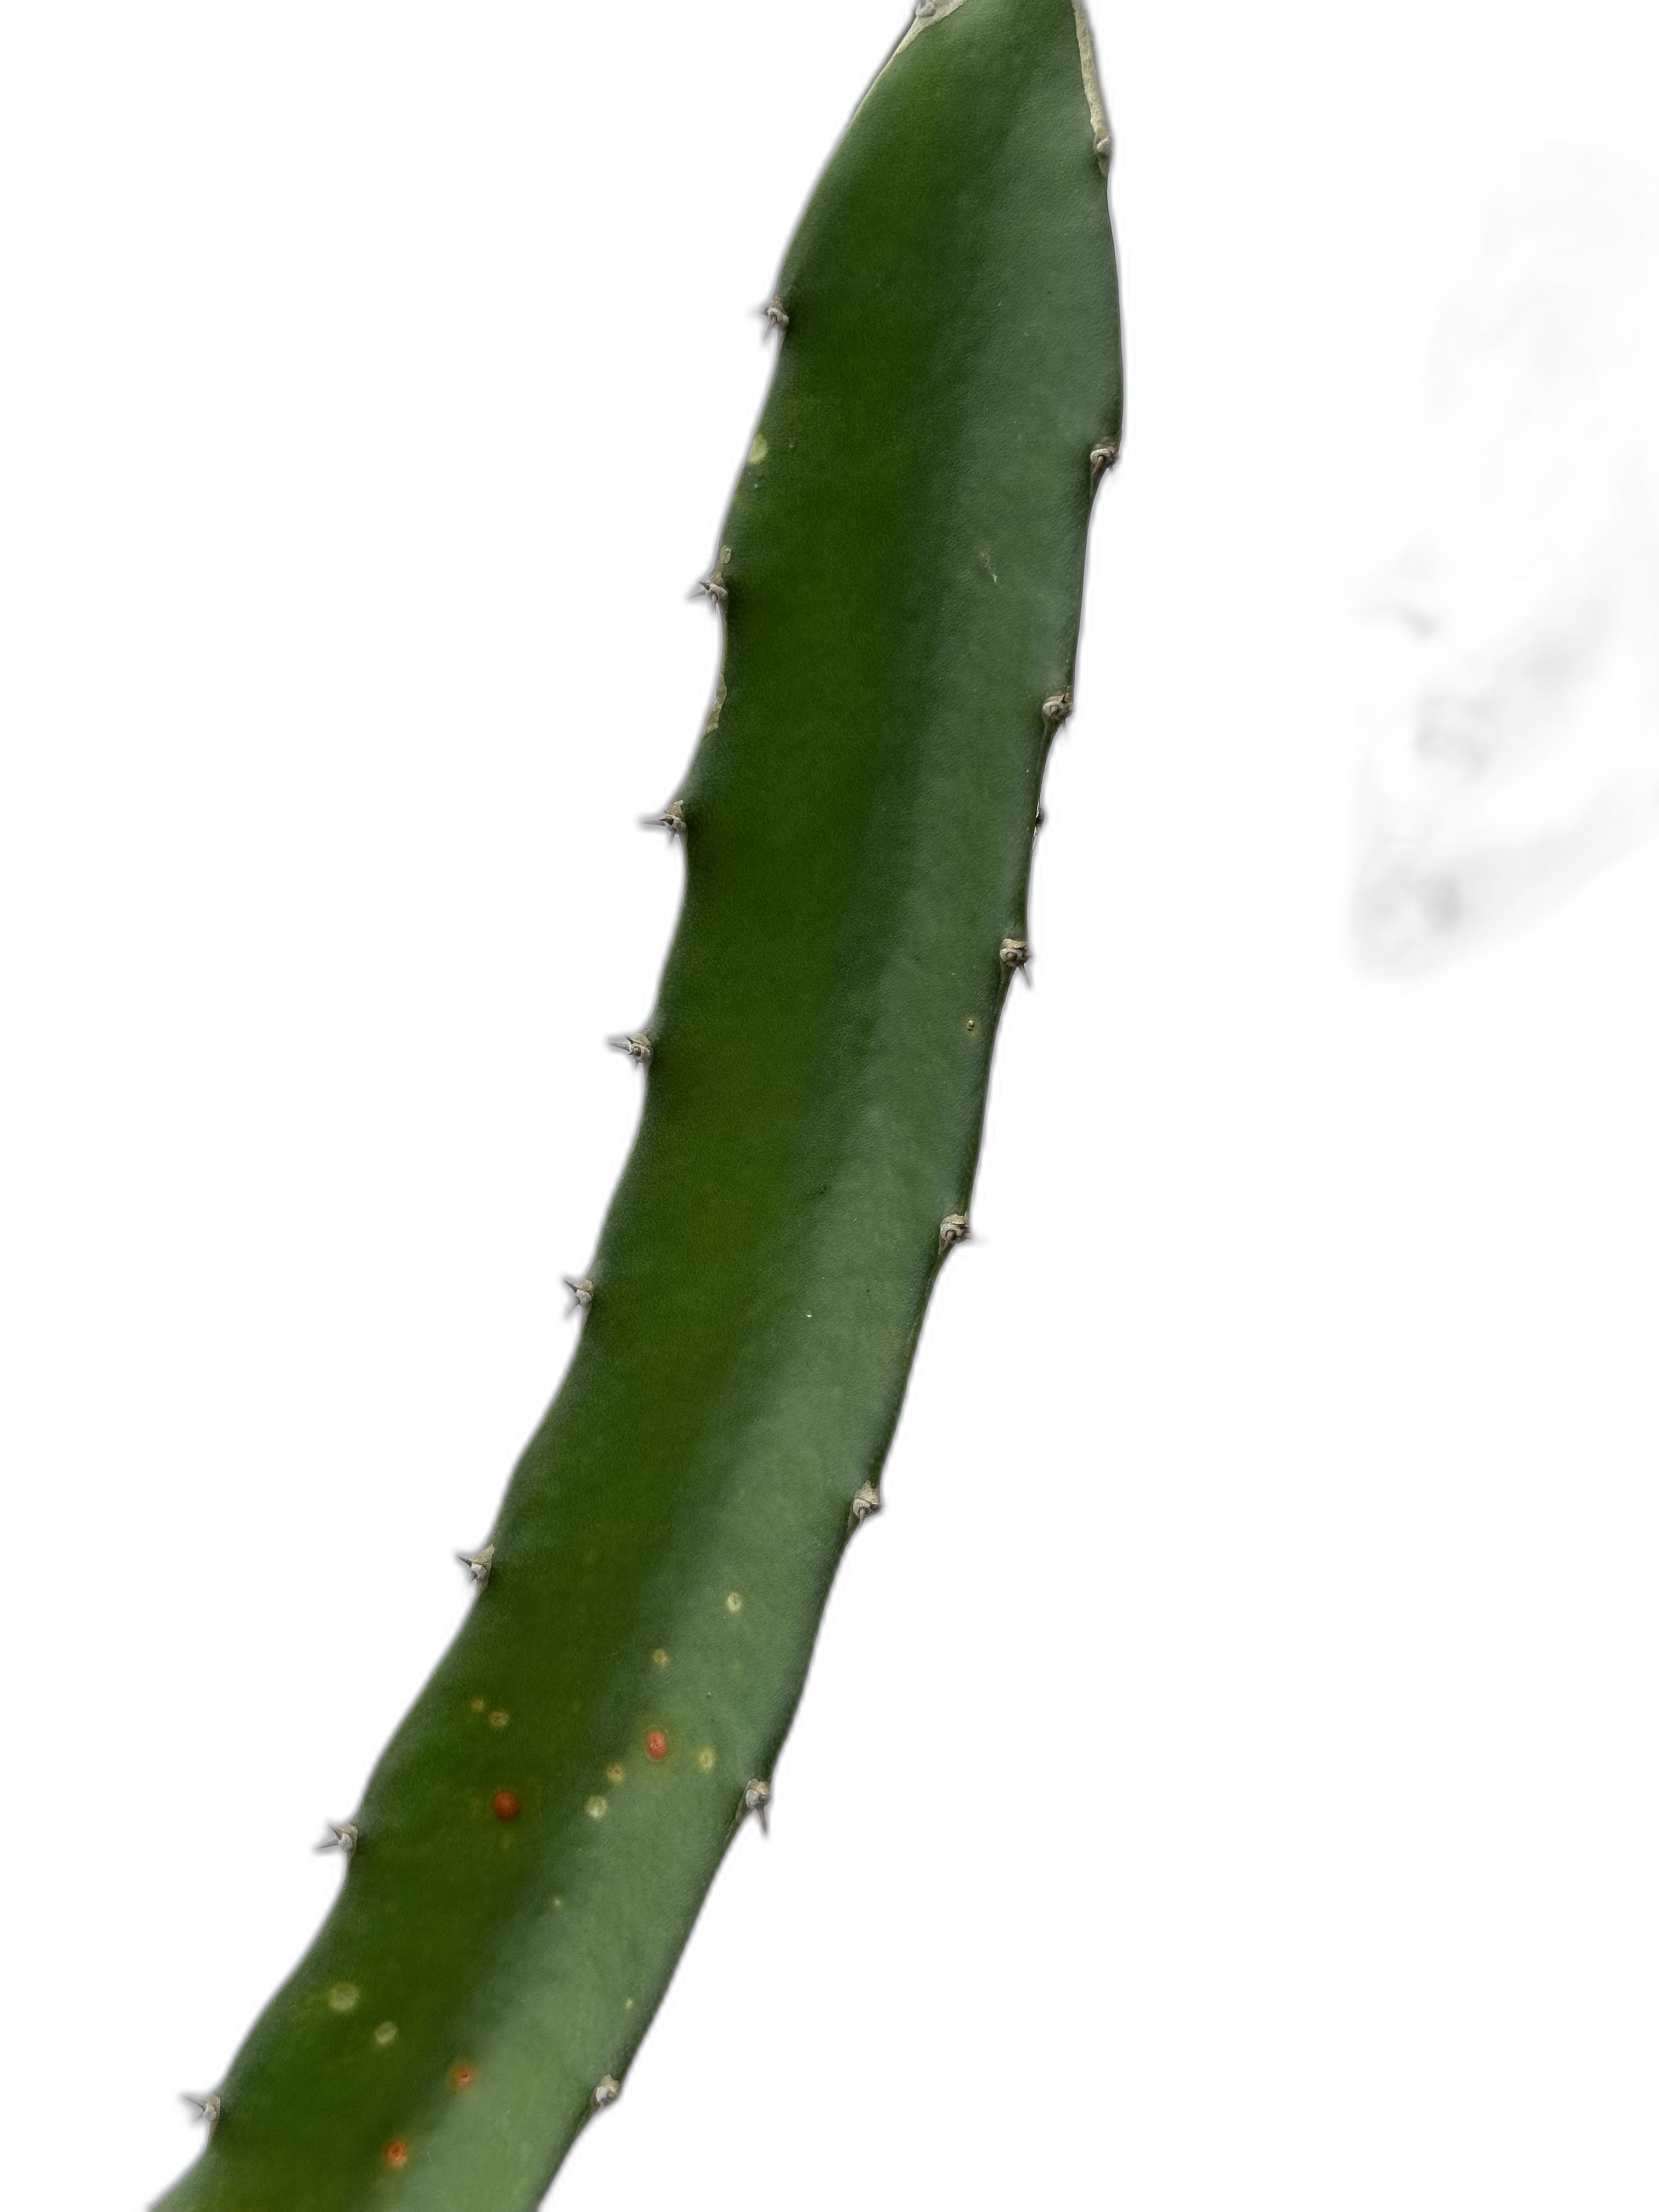
Label: Bad leaf